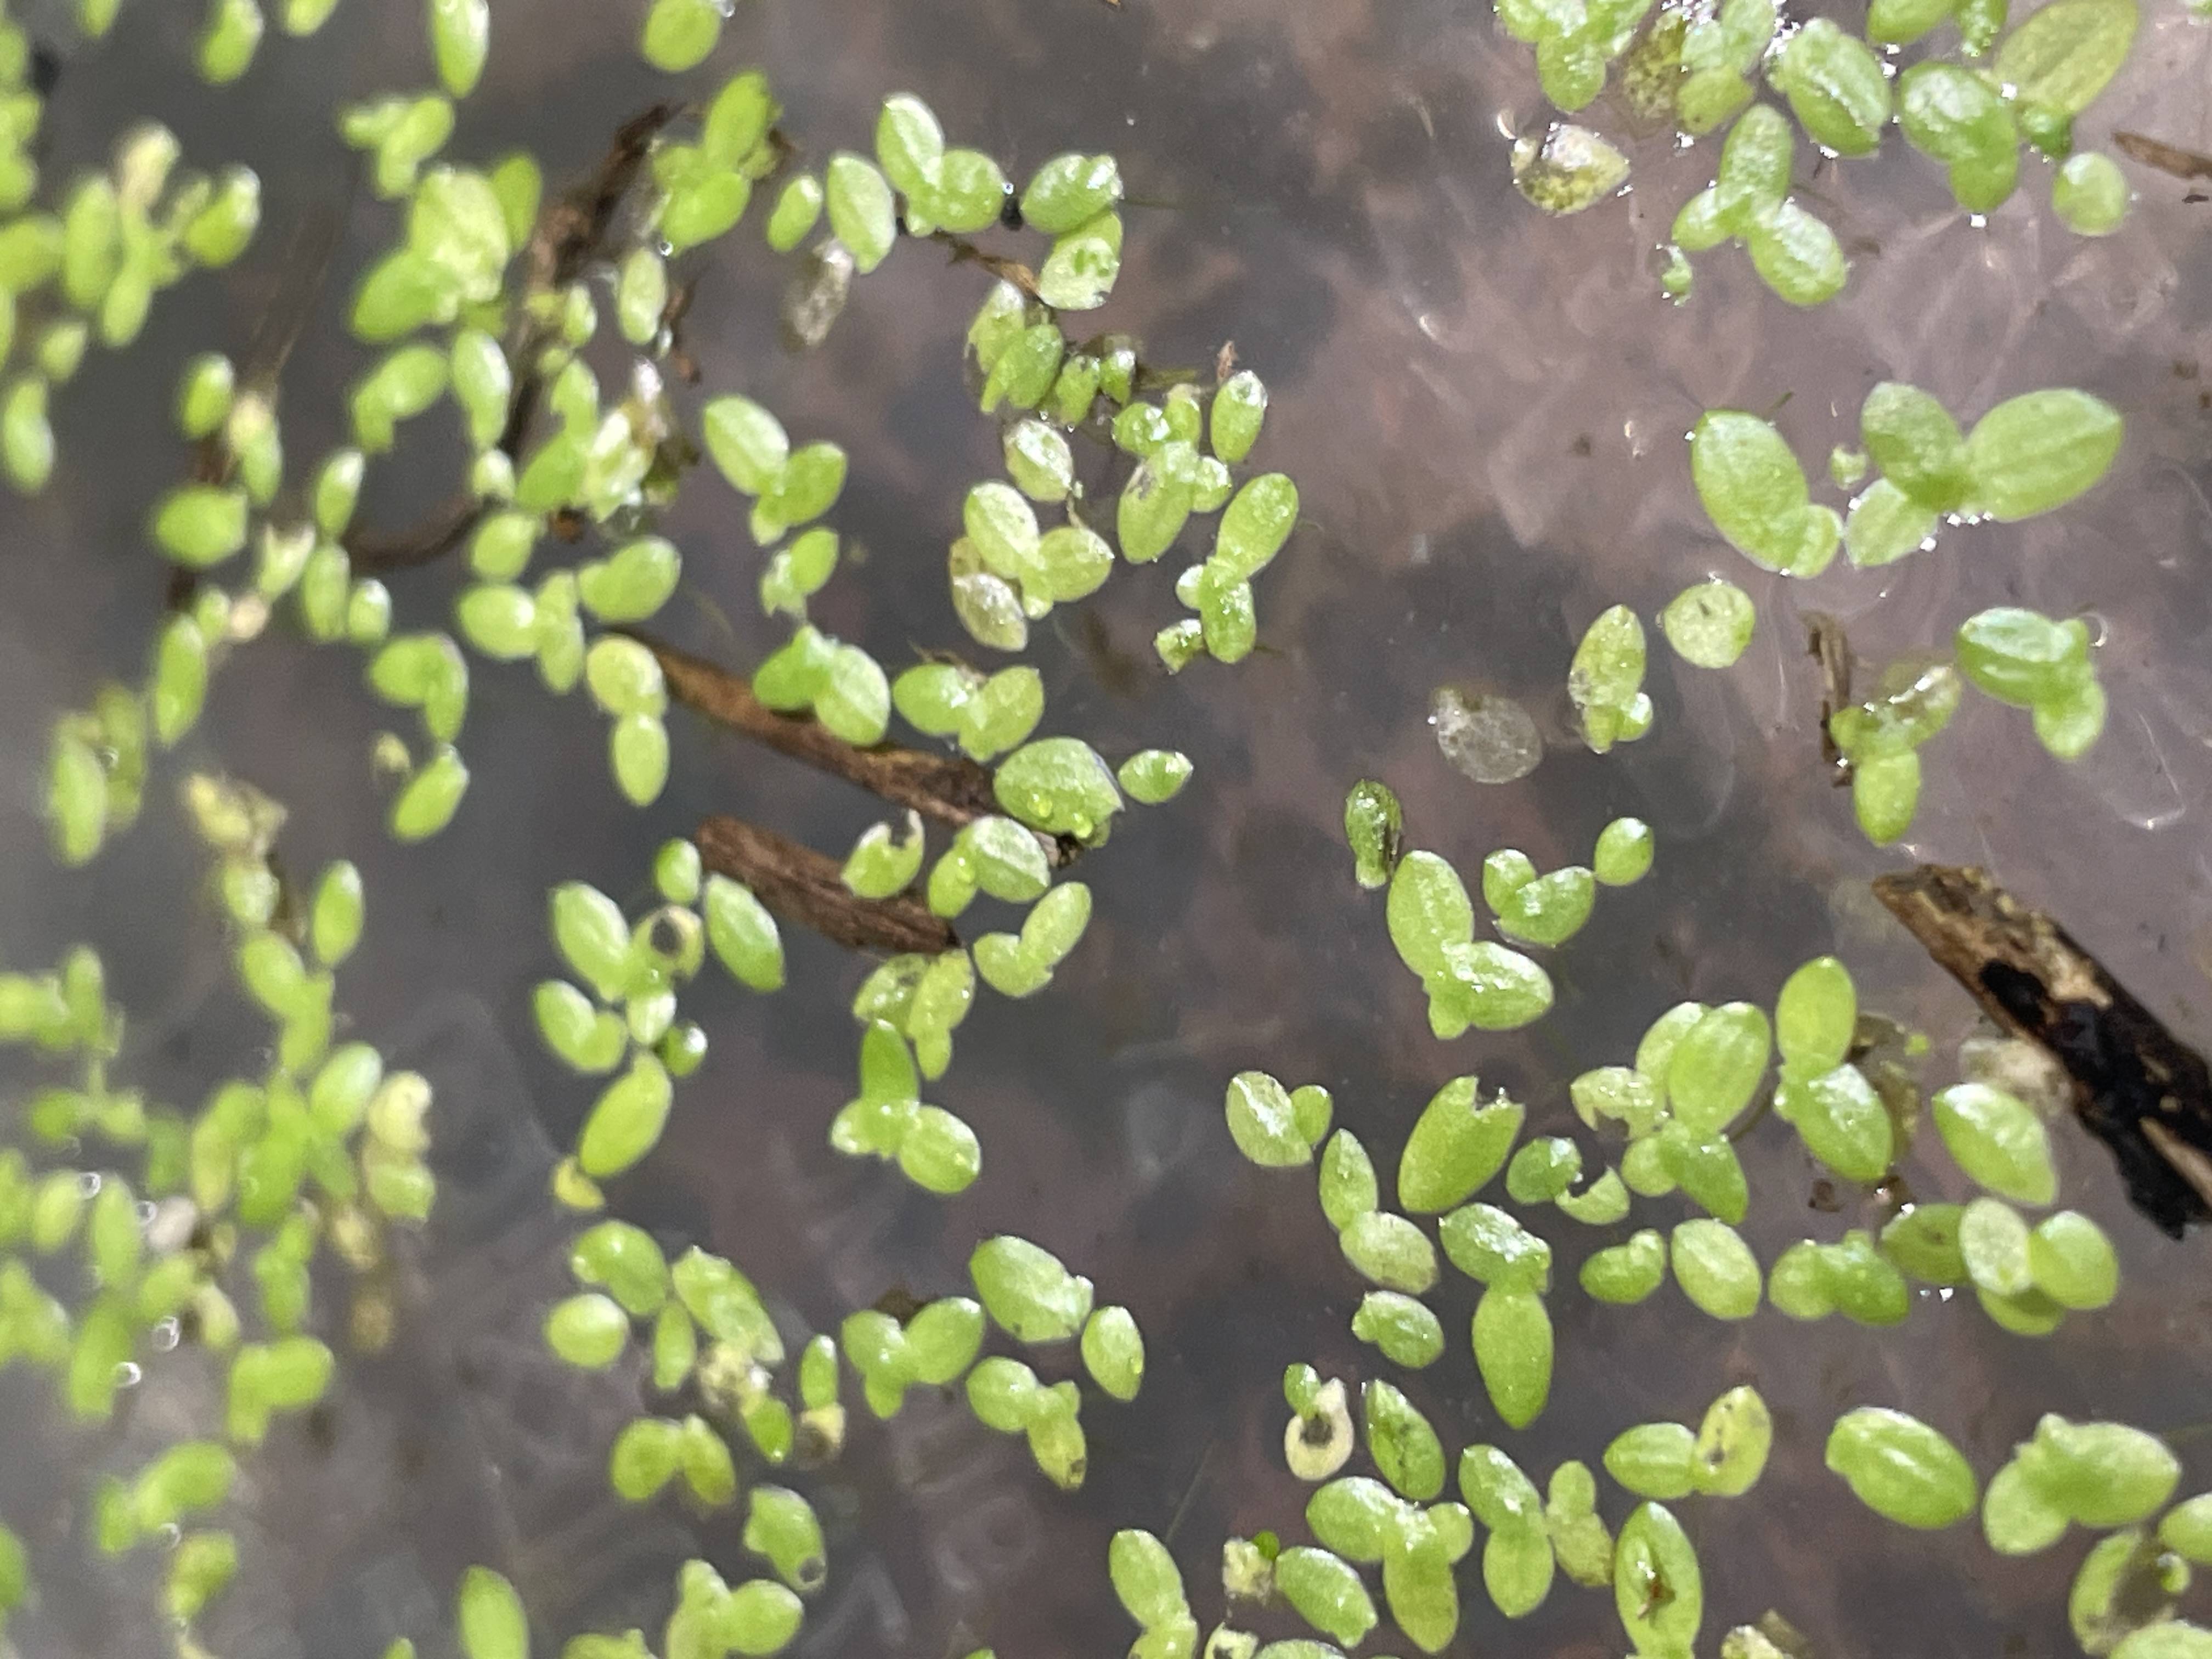
Species: Common Duckweeds (Lemna minor)